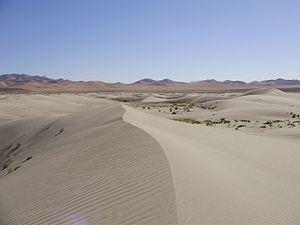
Le Nevada /n̪e.va.d̪a/ est un État de l'Ouest des États-Unis, bordé à l'ouest et au sud-ouest par la Californie, au nord par l'Oregon et l'Idaho, et à l'est par l'Utah et au sud-est par l'Arizona.
Les dunes de sable de Winnemucca sont une zone de dunes de sable situées dans le comté de Humboldt, au Nevada. Bien que faisant moins de 30 mètres de haut, les dunes s'étendent sur une superficie d'environ 64 kilomètres d'est en ouest à travers la partie sud du comté. Elles sont situées au nord de la ville de Winnemucca, leur homonyme. La propriété des dunes est un mélange en damier de propriétés privées et de terrains appartenant au Bureau of Land Management. Les activités sur les dunes comprennent des visites touristiques et des balades en VTT.